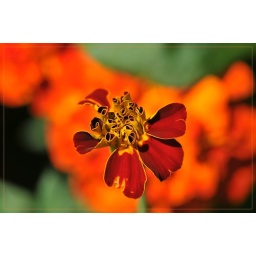
flower power in orange dress